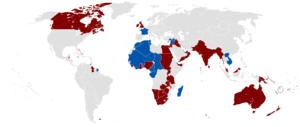
Jacques Frémeaux, né le 9 mars 1949 à Alger, est un historien français. Il est professeur honoraire en histoire contemporaine, spécialiste de l'histoire coloniale.
Les relations entre la France et le Royaume-Uni, qui forment les relations internationales bilatérales entre la République française et le Royaume-Uni de Grande-Bretagne et d'Irlande du Nord, constitueraient actuellement, selon l'ex-Premier ministre britannique Gordon Brown, une Entente formidable, nouvelle étape de l'Entente cordiale formée depuis plusieurs décennies entre ces deux puissances européennes, toutes deux membres de l'Union européenne jusqu'en 2019, et qui siègent toutes deux au Conseil de sécurité de l'Organisation des Nations unies en tant que membres permanents. Au cours de l'histoire, les relations entre les deux nations ont au contraire été souvent belliqueuses et ont, de ce fait, profondément marqué l'histoire de l'Europe et du monde.
L’Entente cordiale est le succès diplomatique par lequel la France et le Royaume-Uni tentent de régler leurs antagonismes, d'abord sous la monarchie de Juillet, sous le Second Empire, et plus tard sous la Troisième République. Pendant cette dernière, l'entente franco-britannique concerne en premier lieu le partage de l'Afrique.